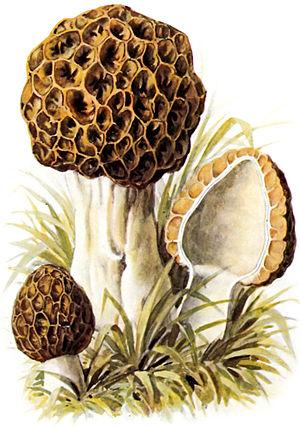
Les macromycètes ou macrochampignons sont des champignons dont la fructification est visible à l'œil nu. Ils s'opposent en cela aux micromycètes ou microchampignons qui ne peuvent être observé qu'au microscope, comme les levures ou les moisissures. Il s'agit d'une notion vague, aux limites peu claires, et qui ne recouvre aucune réalité évolutive ou taxinomique tangible. Elle est souvent utilisée pour désigner de manière savante les « champignons » de la langue courante, c'est-à-dire ceux susceptibles d'être récoltés pour l'alimentation ou d'autres usages.